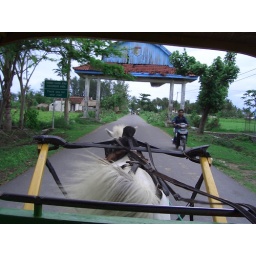
A short horse ride in Lombok. It takes you from the bus to the Gili Islands ferry.